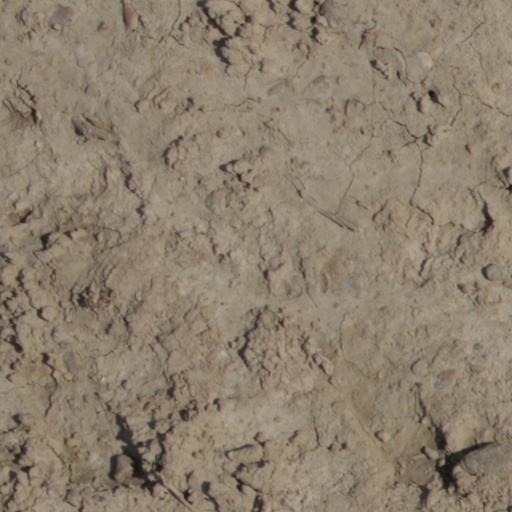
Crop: wheat